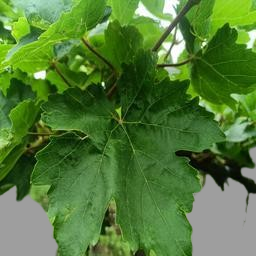
Label: Healthy Leaves